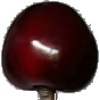
Label: Cherry 1